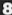
Number: 8